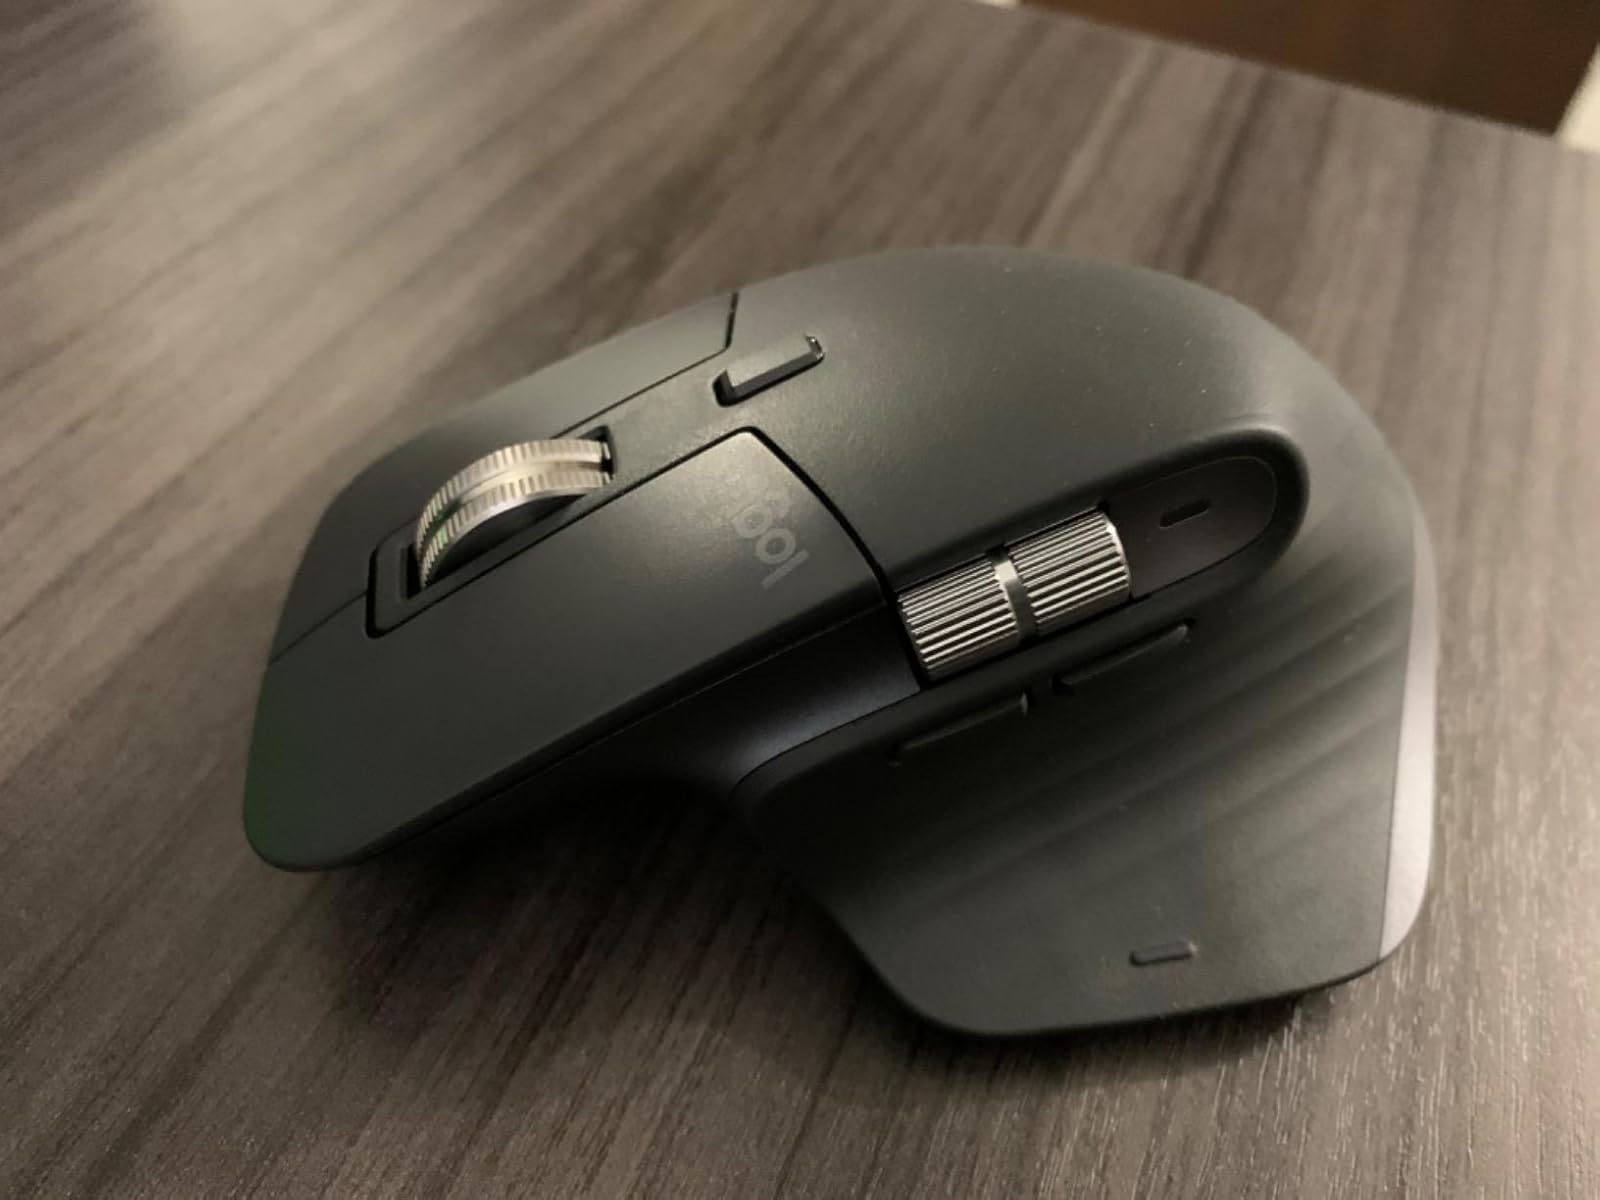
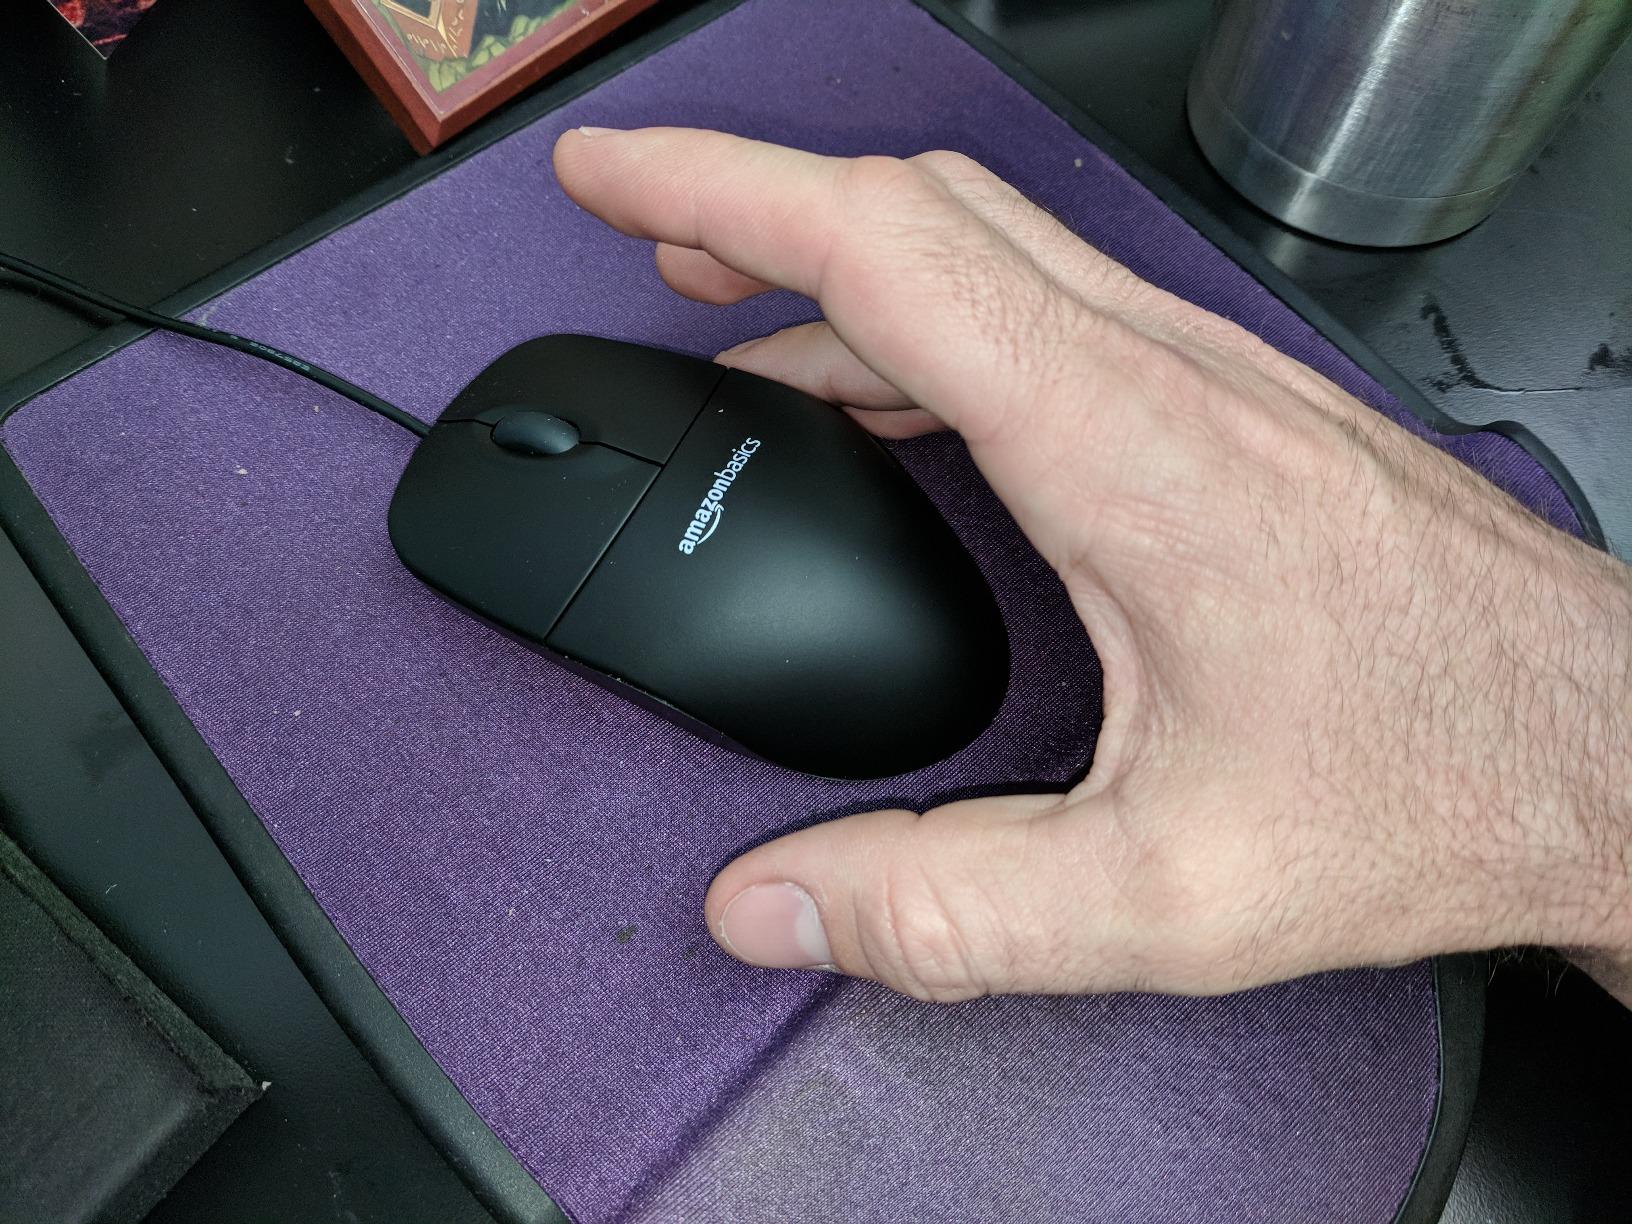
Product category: mouse
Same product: no